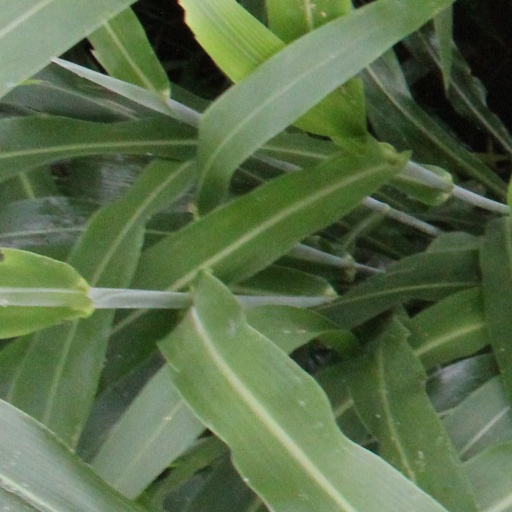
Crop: sorghum